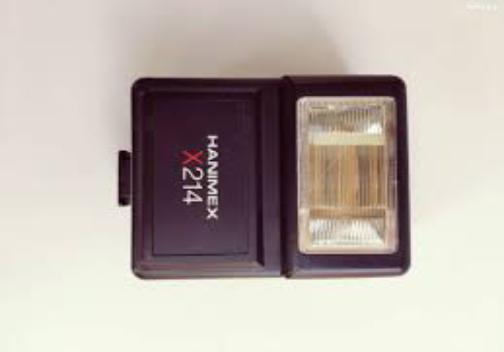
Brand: Hanimex
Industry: Electronic